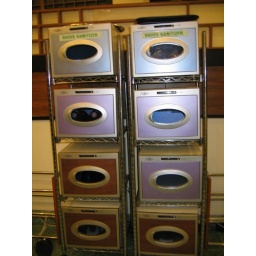
looked like microwave ovens. put your shoes in and zap all your foot flora away